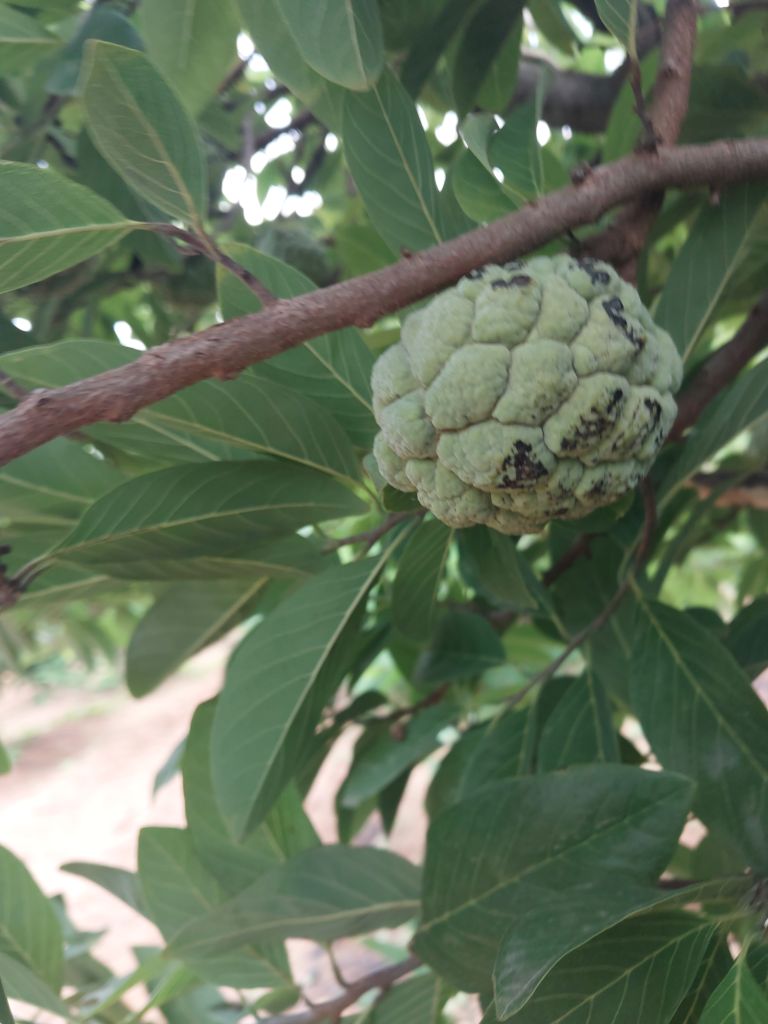
Disease label: Blank Canker